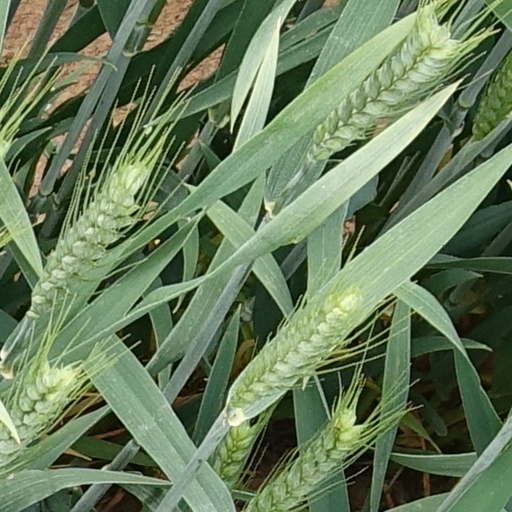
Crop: wheat